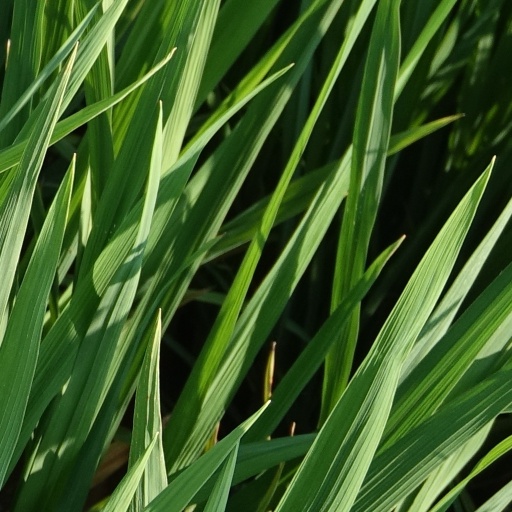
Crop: rice